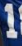
Number: 1